Co-op City, Bronx

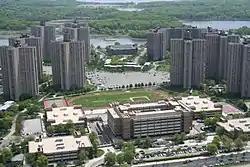
Aerial view in 2009, with Harry S Truman High School in foreground

The Co-op City Department of Public Safety is a privately owned and operated police force that protects the residents, visitors and property of Co-op City only. The Co-op City Department of Public Safety currently employs more than 100 Public Safety officers and 10 civilian employees.